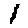
Label: 1